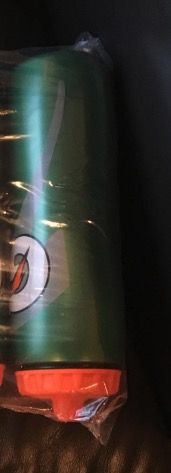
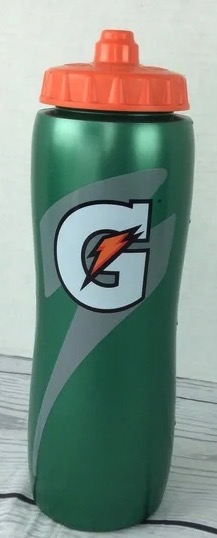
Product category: misc
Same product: yes